St Nicolas Church, Newbury

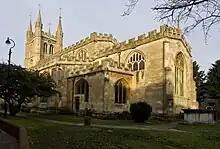
View of church from graveyard

The plan of the church is typical for a parish church, consisting of nave and chancel with no transept. Considered large compared to other churches of the same style, the nave has a clerestory, lighted by five large three light windows on either side, and aisles with arcades of five arches each. These aisles open into what were chantry-chapels on either side of the chancel. The southern chantry-chapel still has that role, but the northern is used as a vestry and contains the organ.